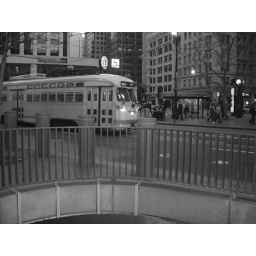
muni bus in black and white. I like the one in color better.